John B. Gough House

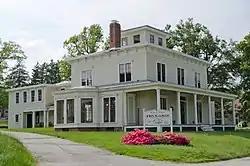

The John B. Gough House, also known as Hillside, is a National Historic Landmark at 215 Main Street in Boylston, Massachusetts. It is significant as the home of temperance orator John B. Gough, and as an excellent example of Italianate architecture. Gough was born in England and came to the United States as a child. After the death of his mother in 1835, his life descended into alcoholism, until he took a temperance pledge in 1842. In 1846 he married Mary Whitcombe, a Boylston native, and in 1848 built this two story farmhouse, which is where he lived until his death in 1886.